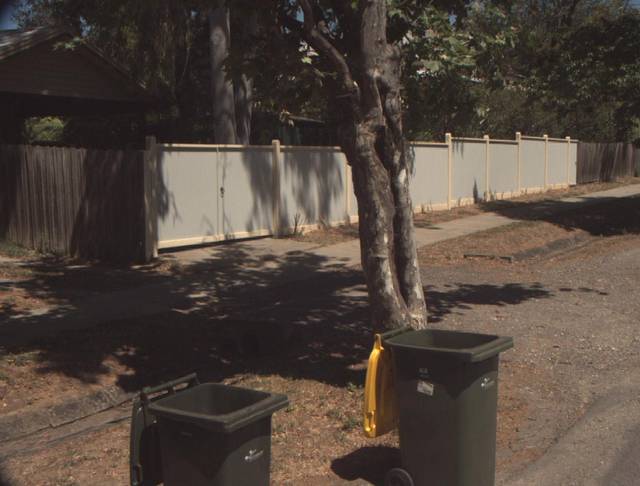
Region: Australia
Coordinates: -37.06, 144.218